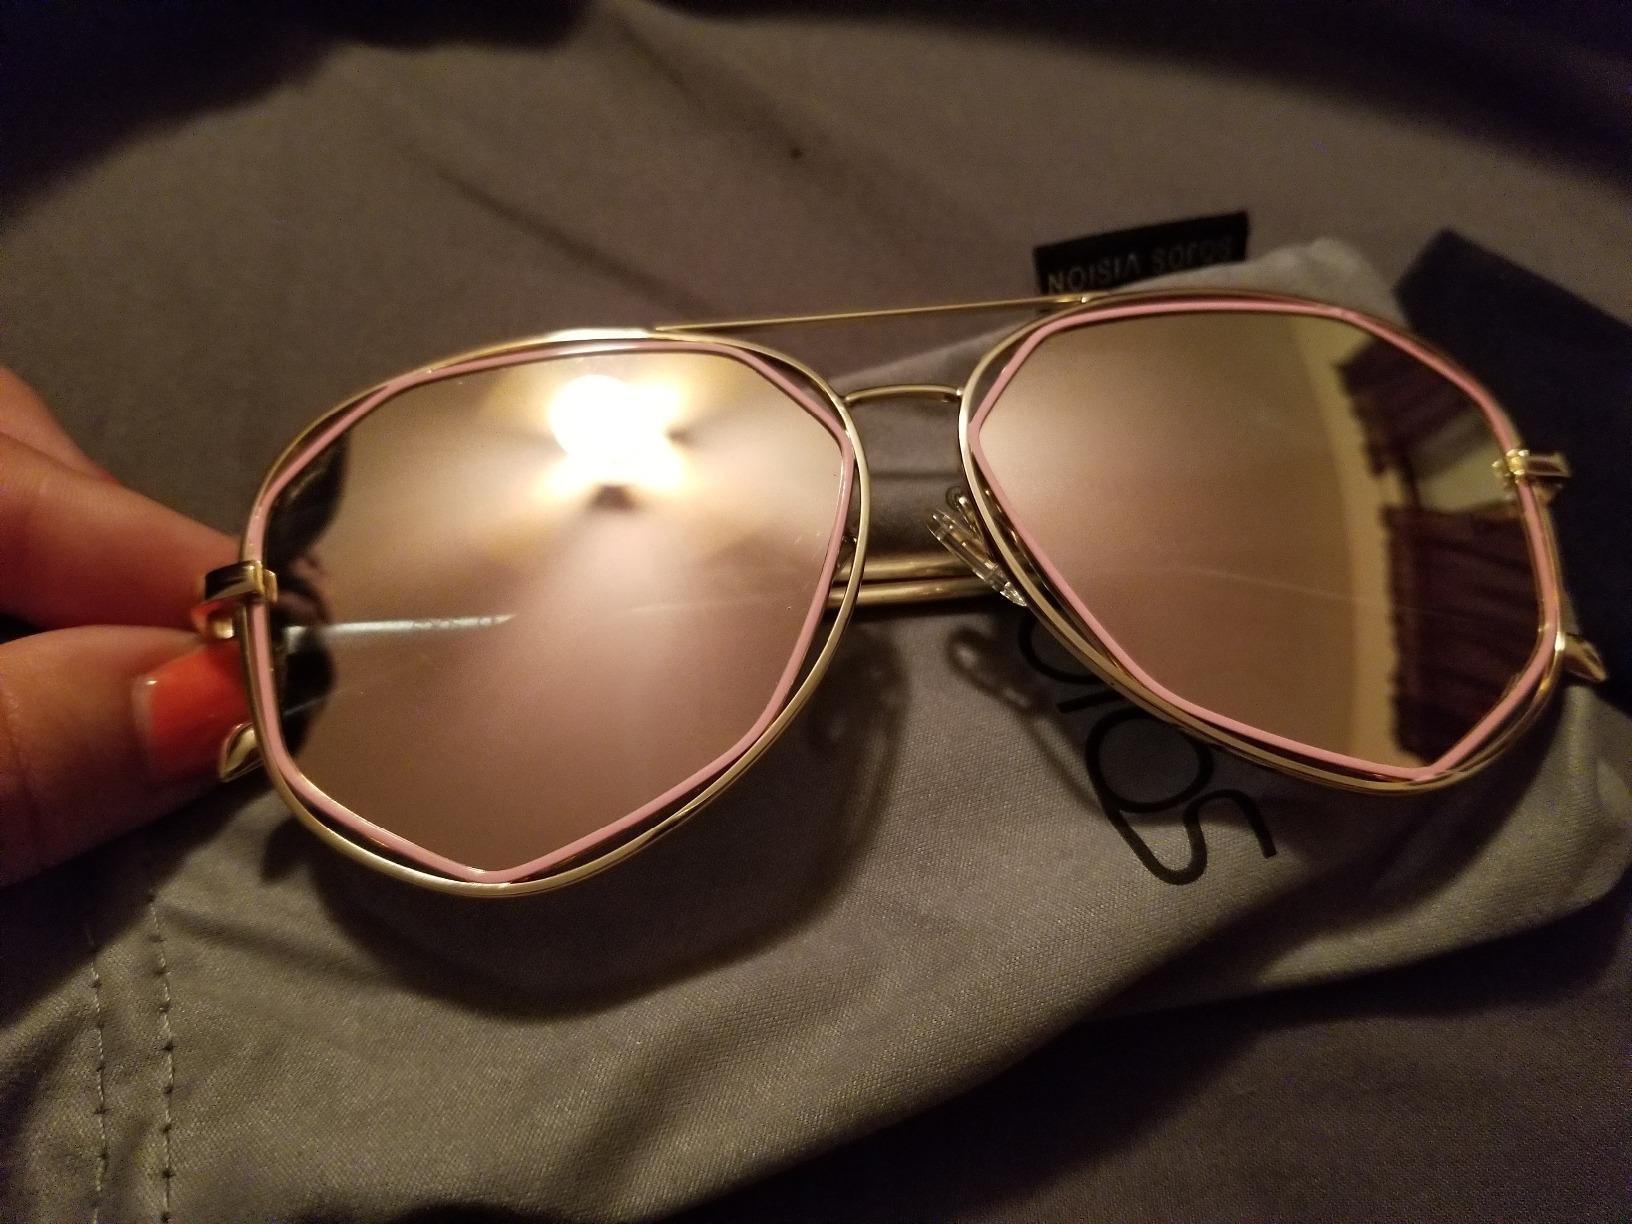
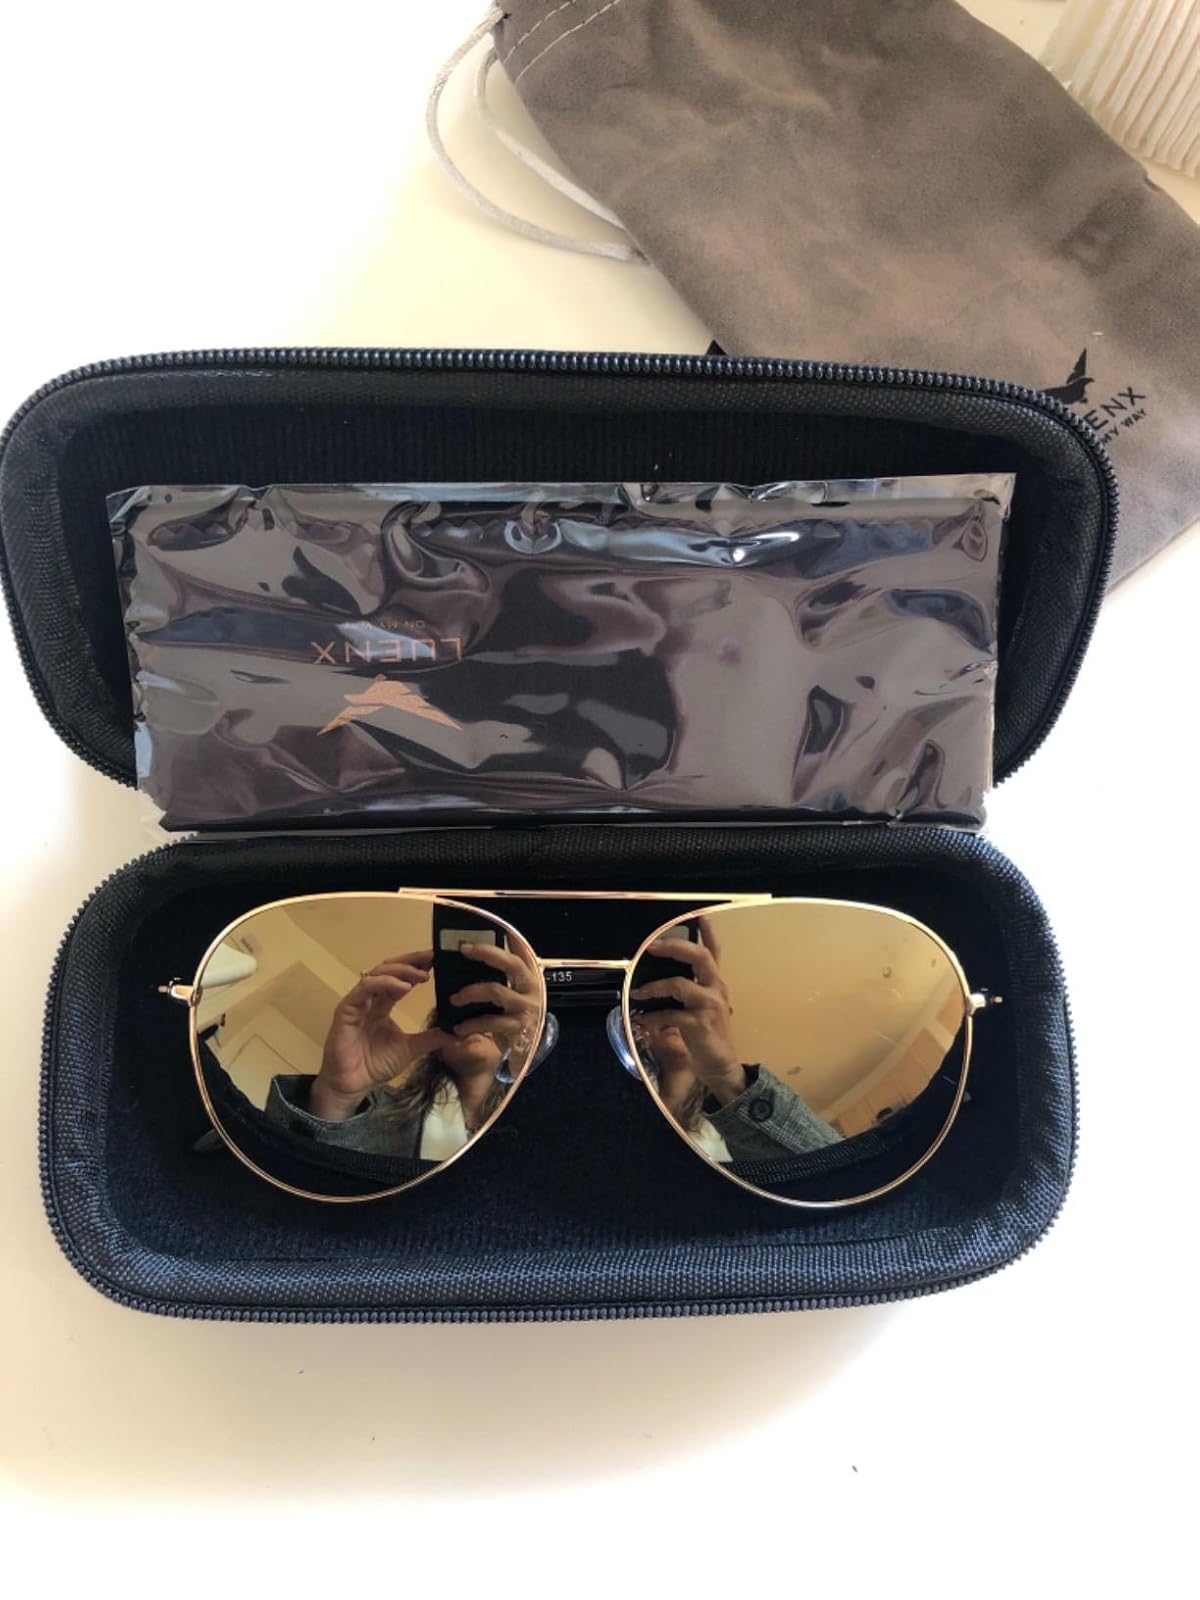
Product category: accessories_sunglasses
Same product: no